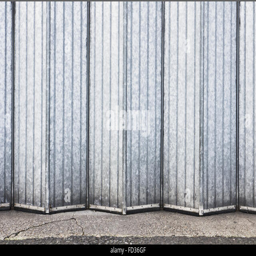
part of a metal collapsing door in a warehouse